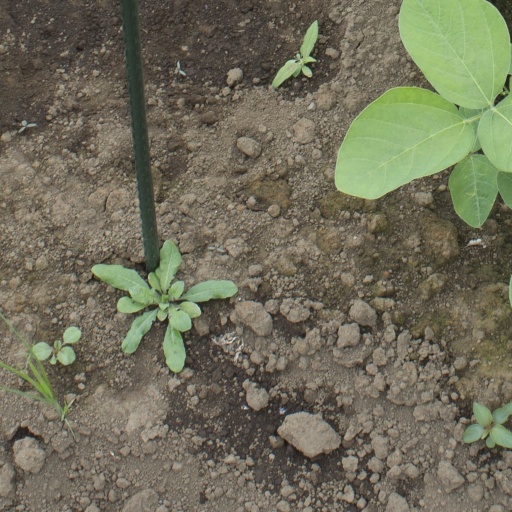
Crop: soybean